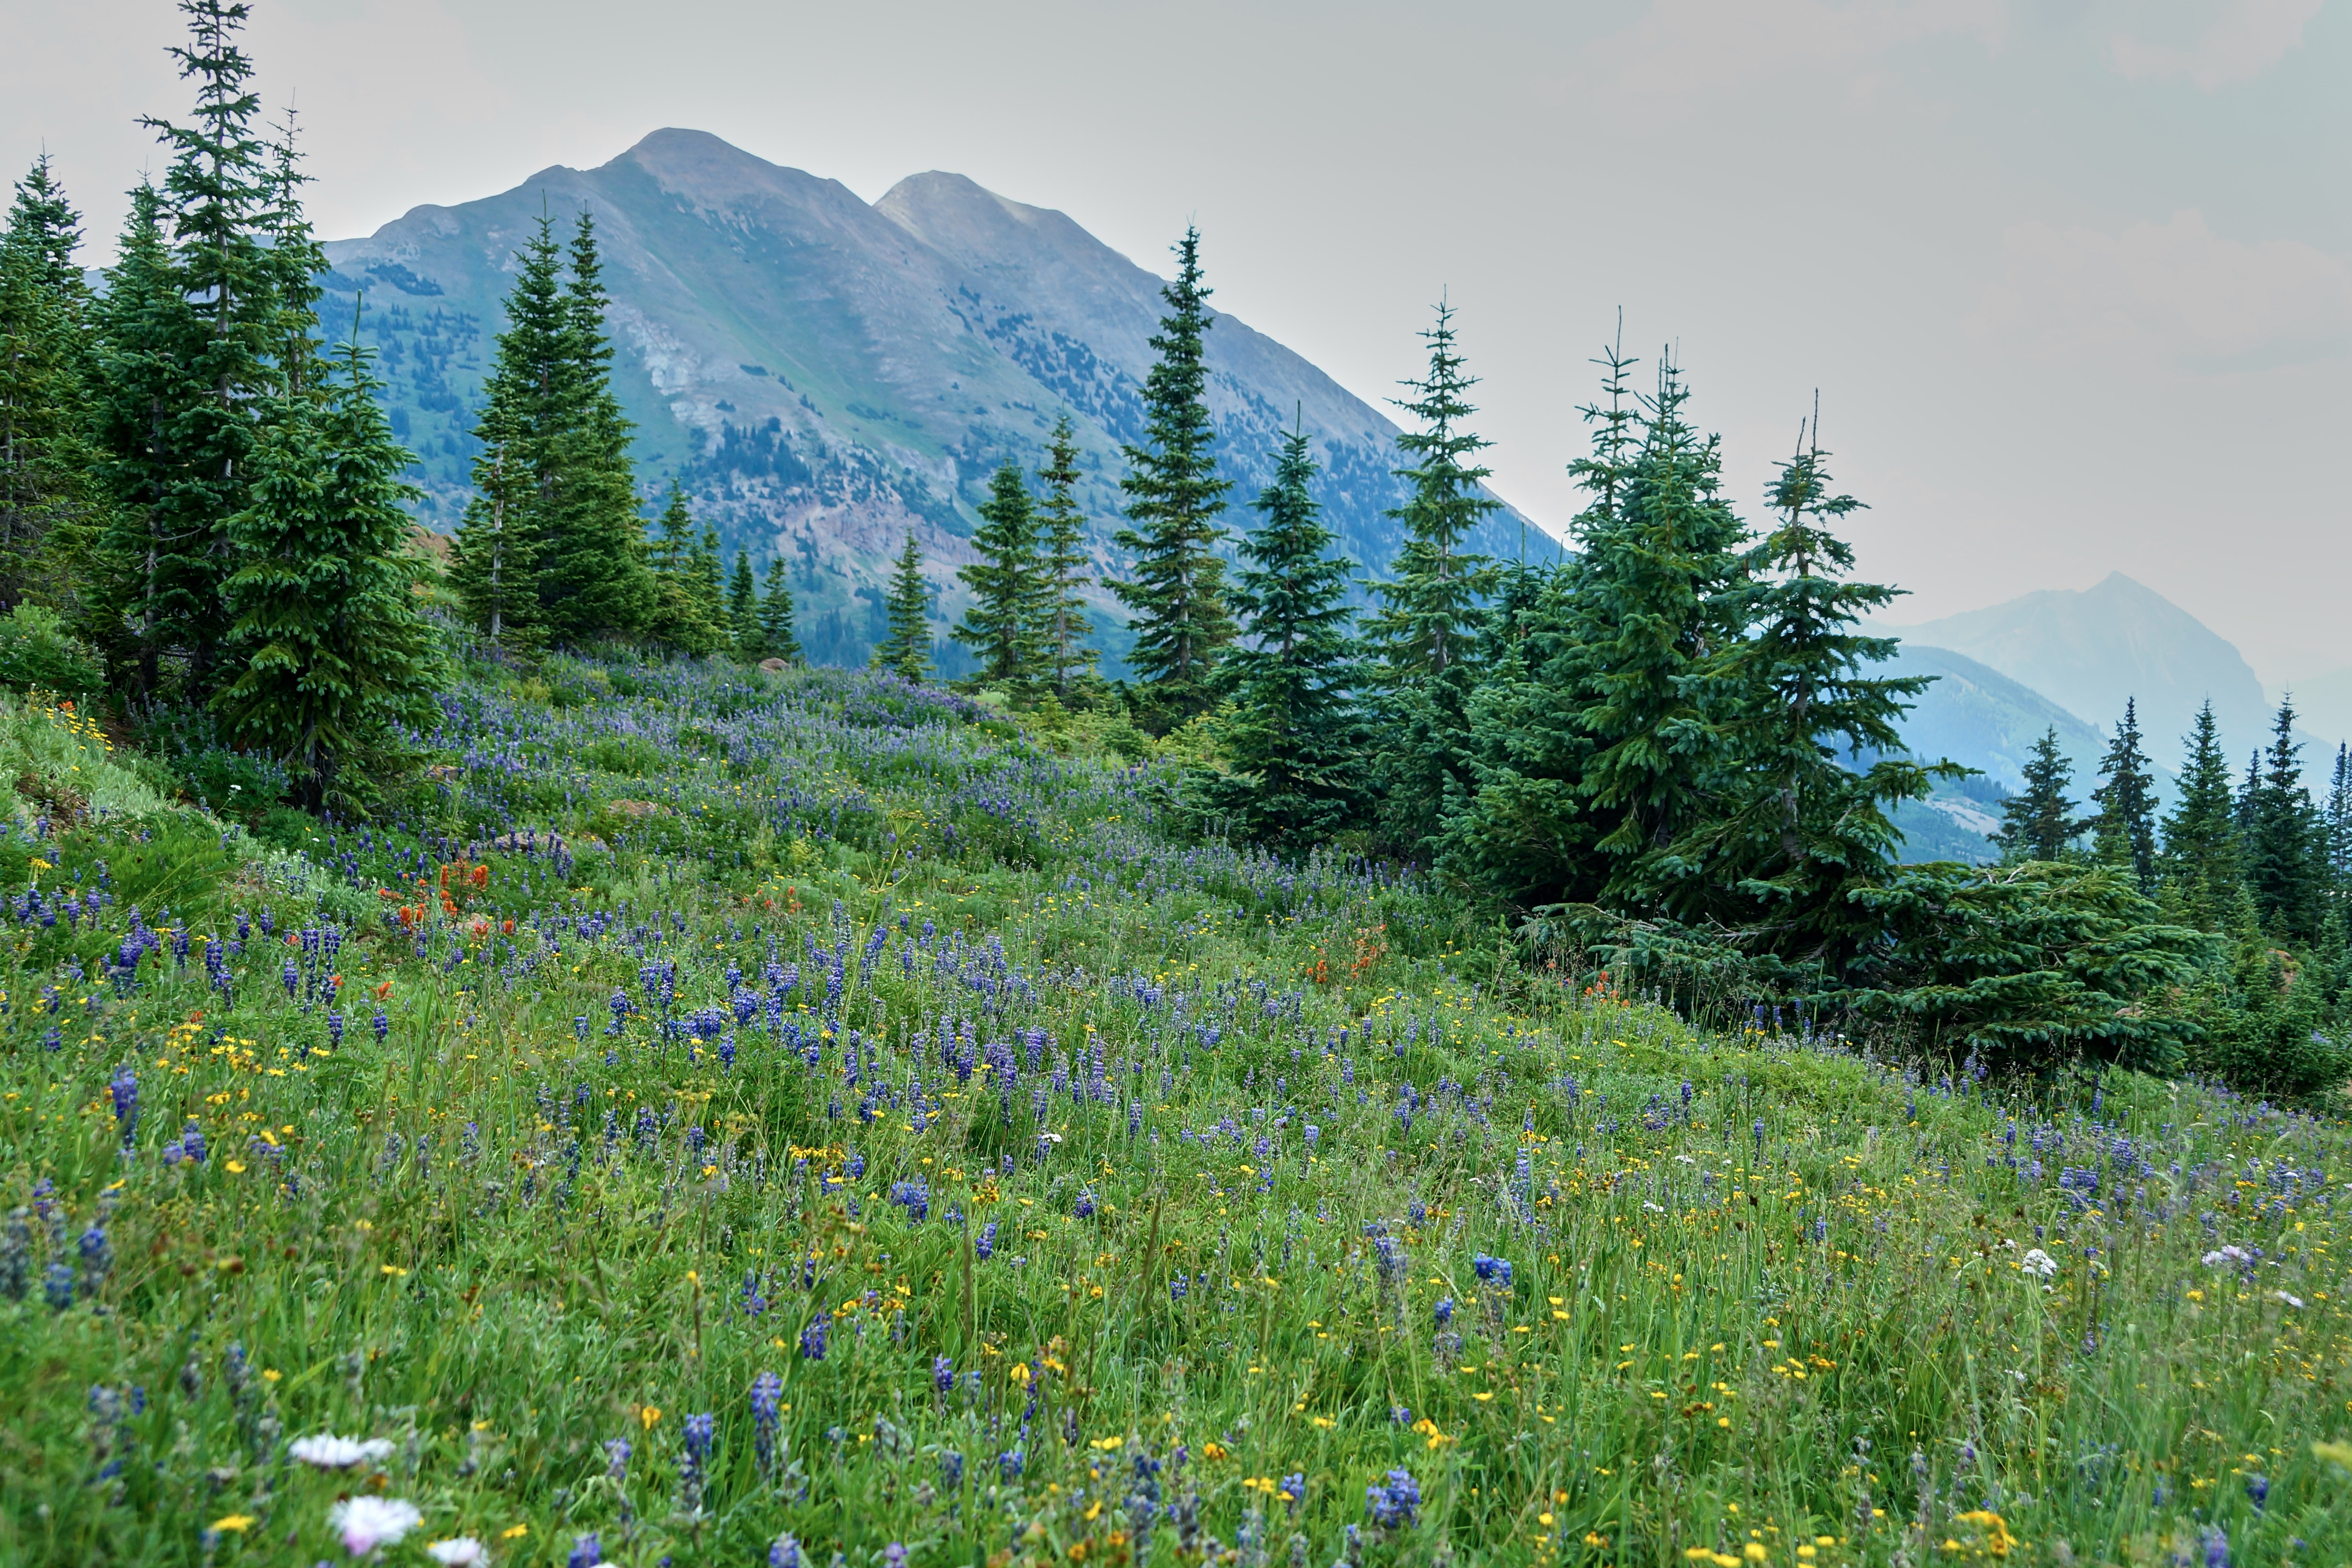
landscape, tree, nature, forest, grass, outdoor, wilderness, mountain, plant, trail, meadow, prairie, flower, lake, mountain range, summer, fir, flora, ridge, wildflower, flowers, trees, spruce, grassland, vegetation, plateau, woodland, habitat, larch, ecosystem, biome, natural environment, geographical feature, woody plant, mountainous landforms, temperate broadleaf and mixed forest, temperate coniferous forest